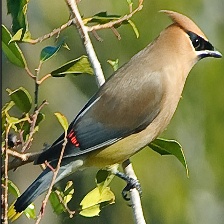
Species: CEDAR WAXWING
Scientific name: BOMBYCILLA CEDRORUM